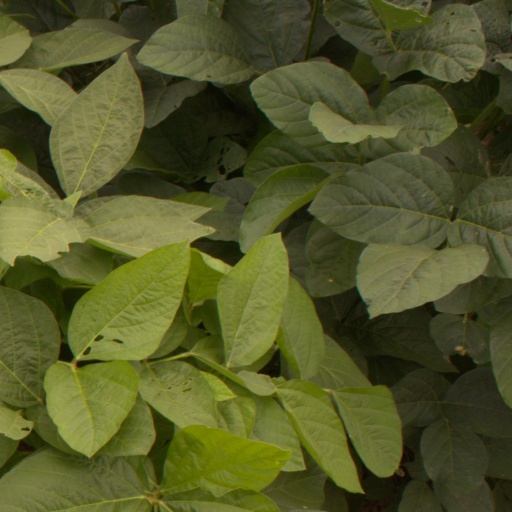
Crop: soybean